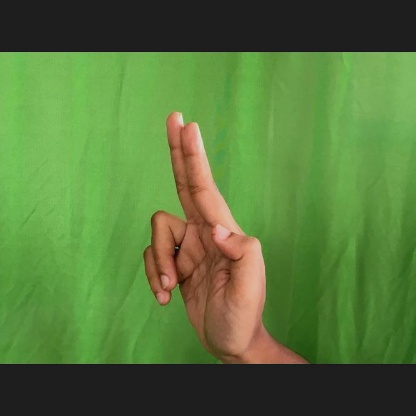
Mudra: Ardhapathaka